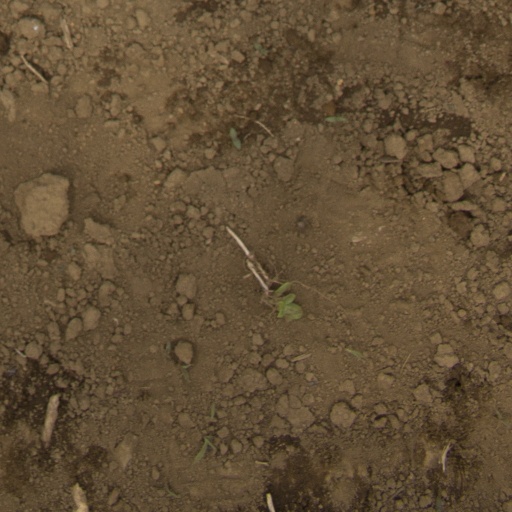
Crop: Jerusalem artichoke